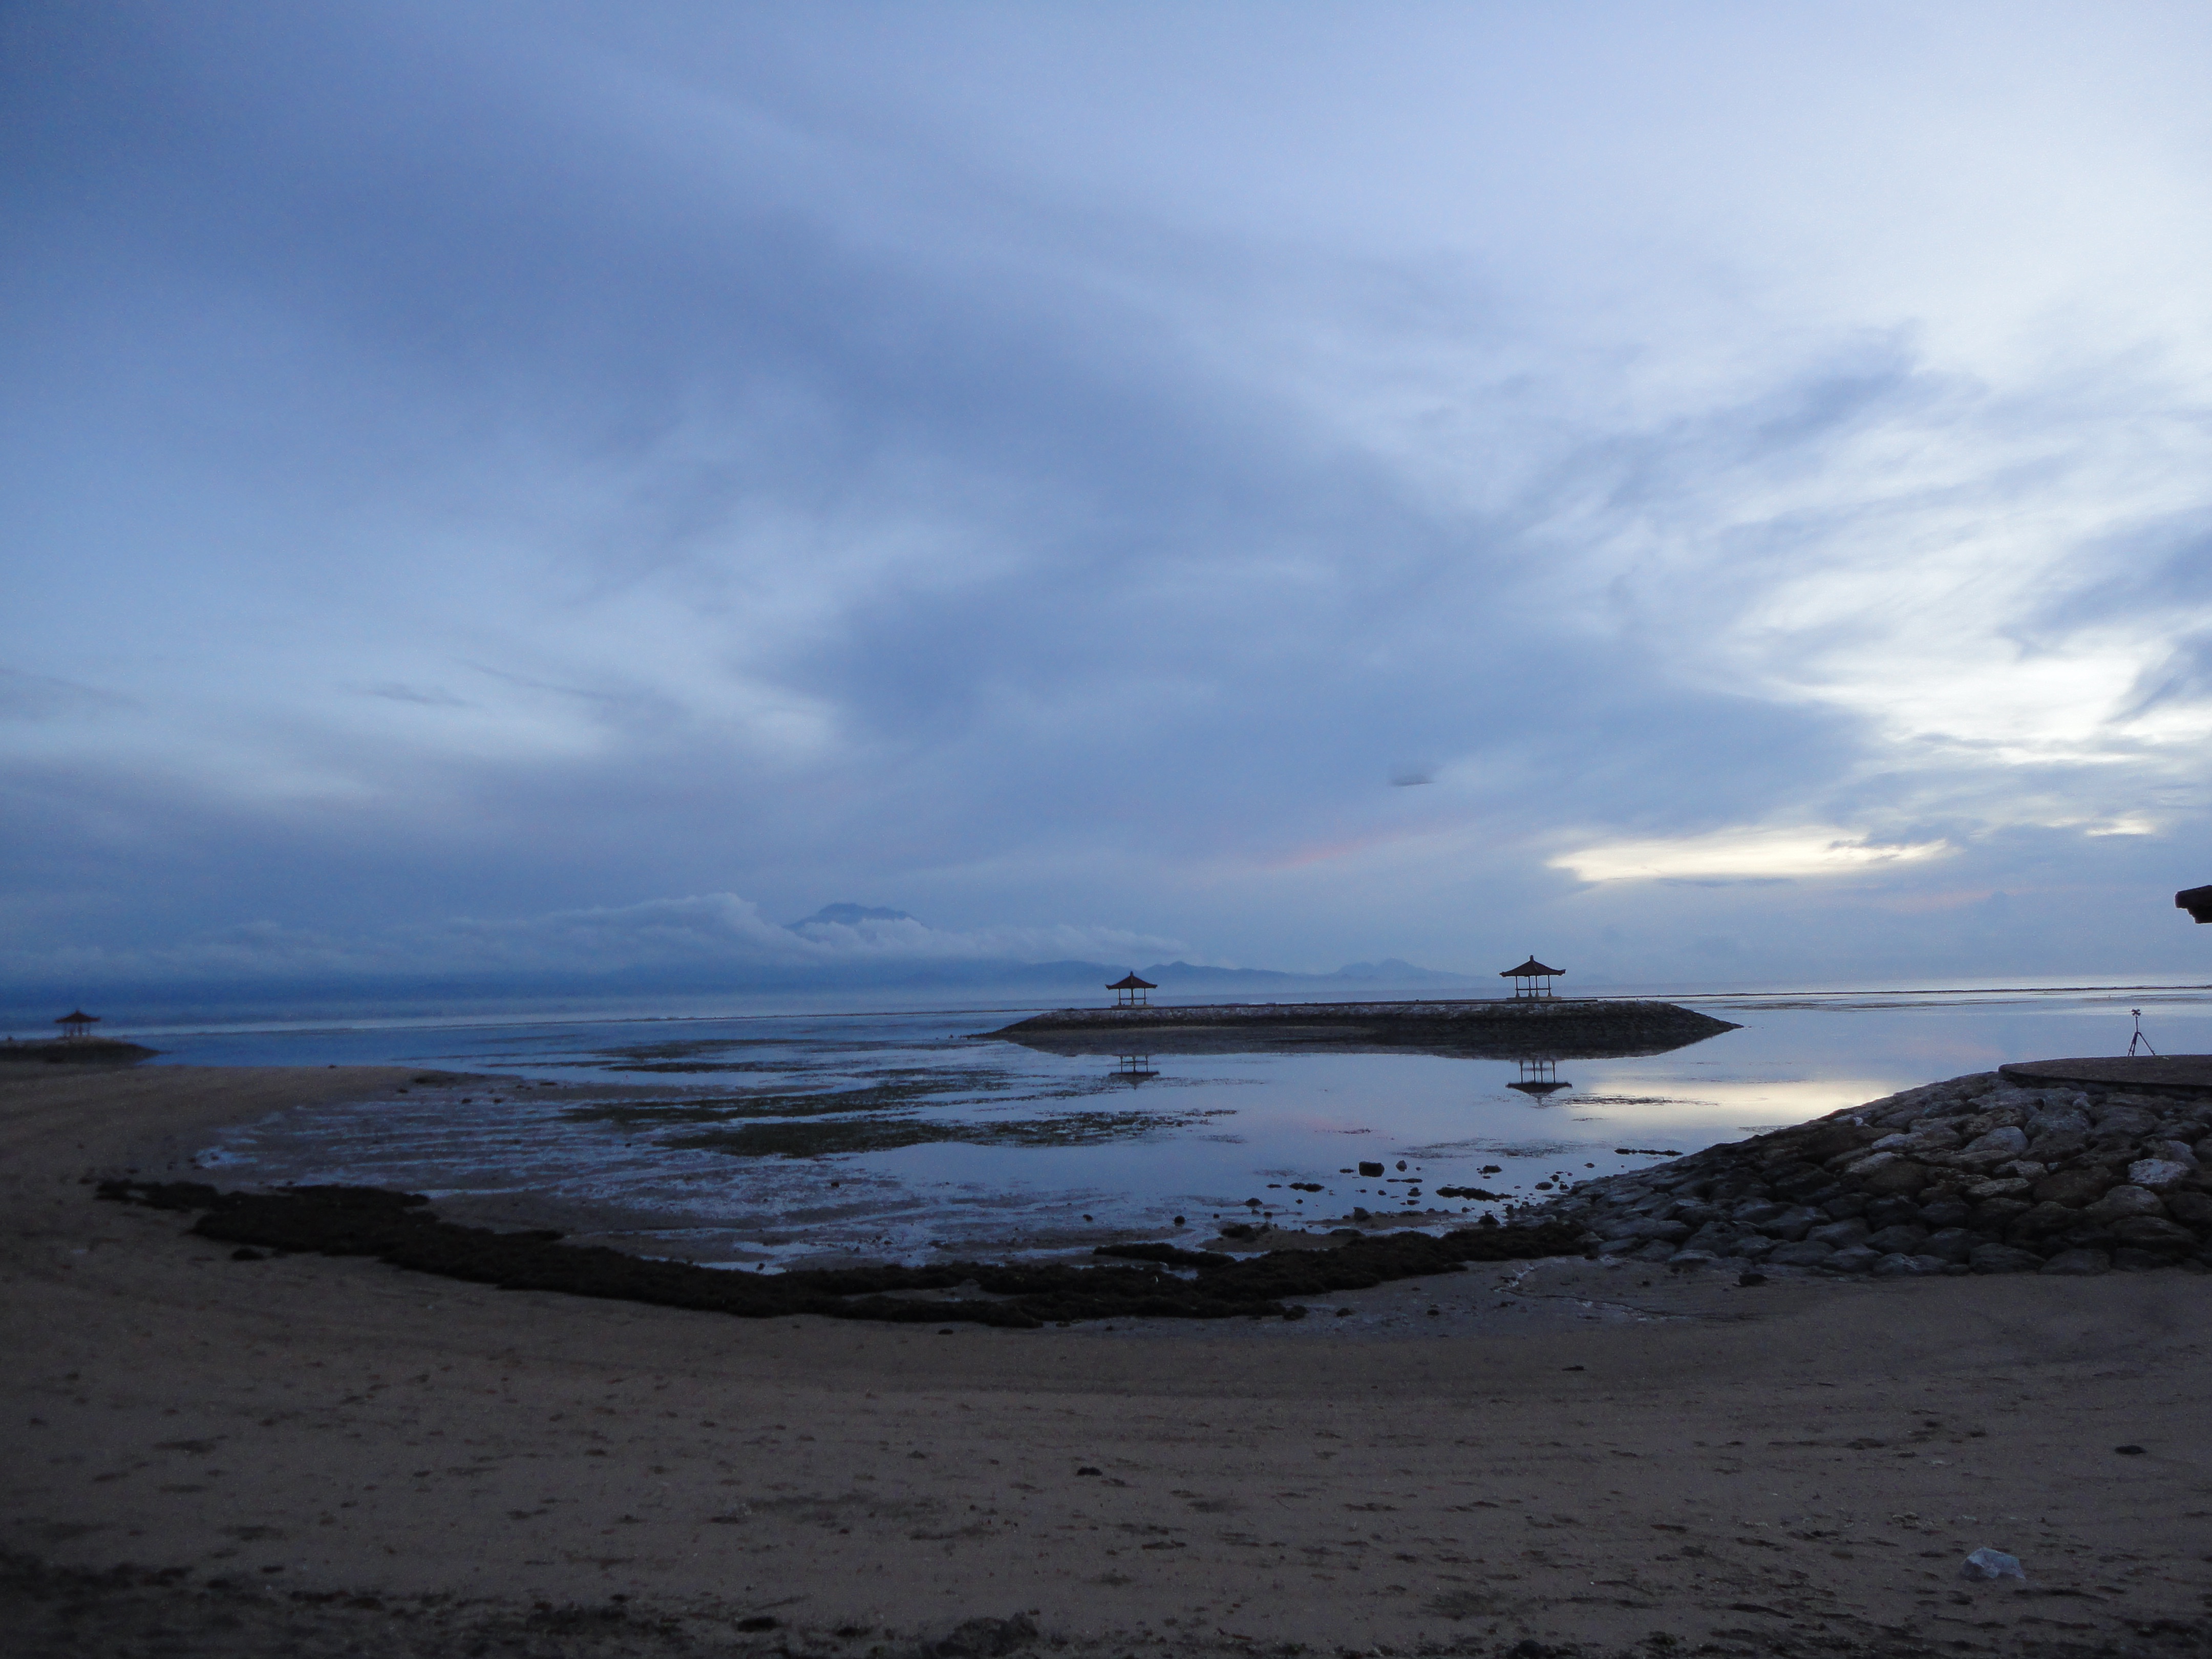
beach, sea, coast, sand, ocean, horizon, cloud, sky, sunset, shore, wave, dawn, dusk, evening, reflection, bay, body of water, cape, wind wave